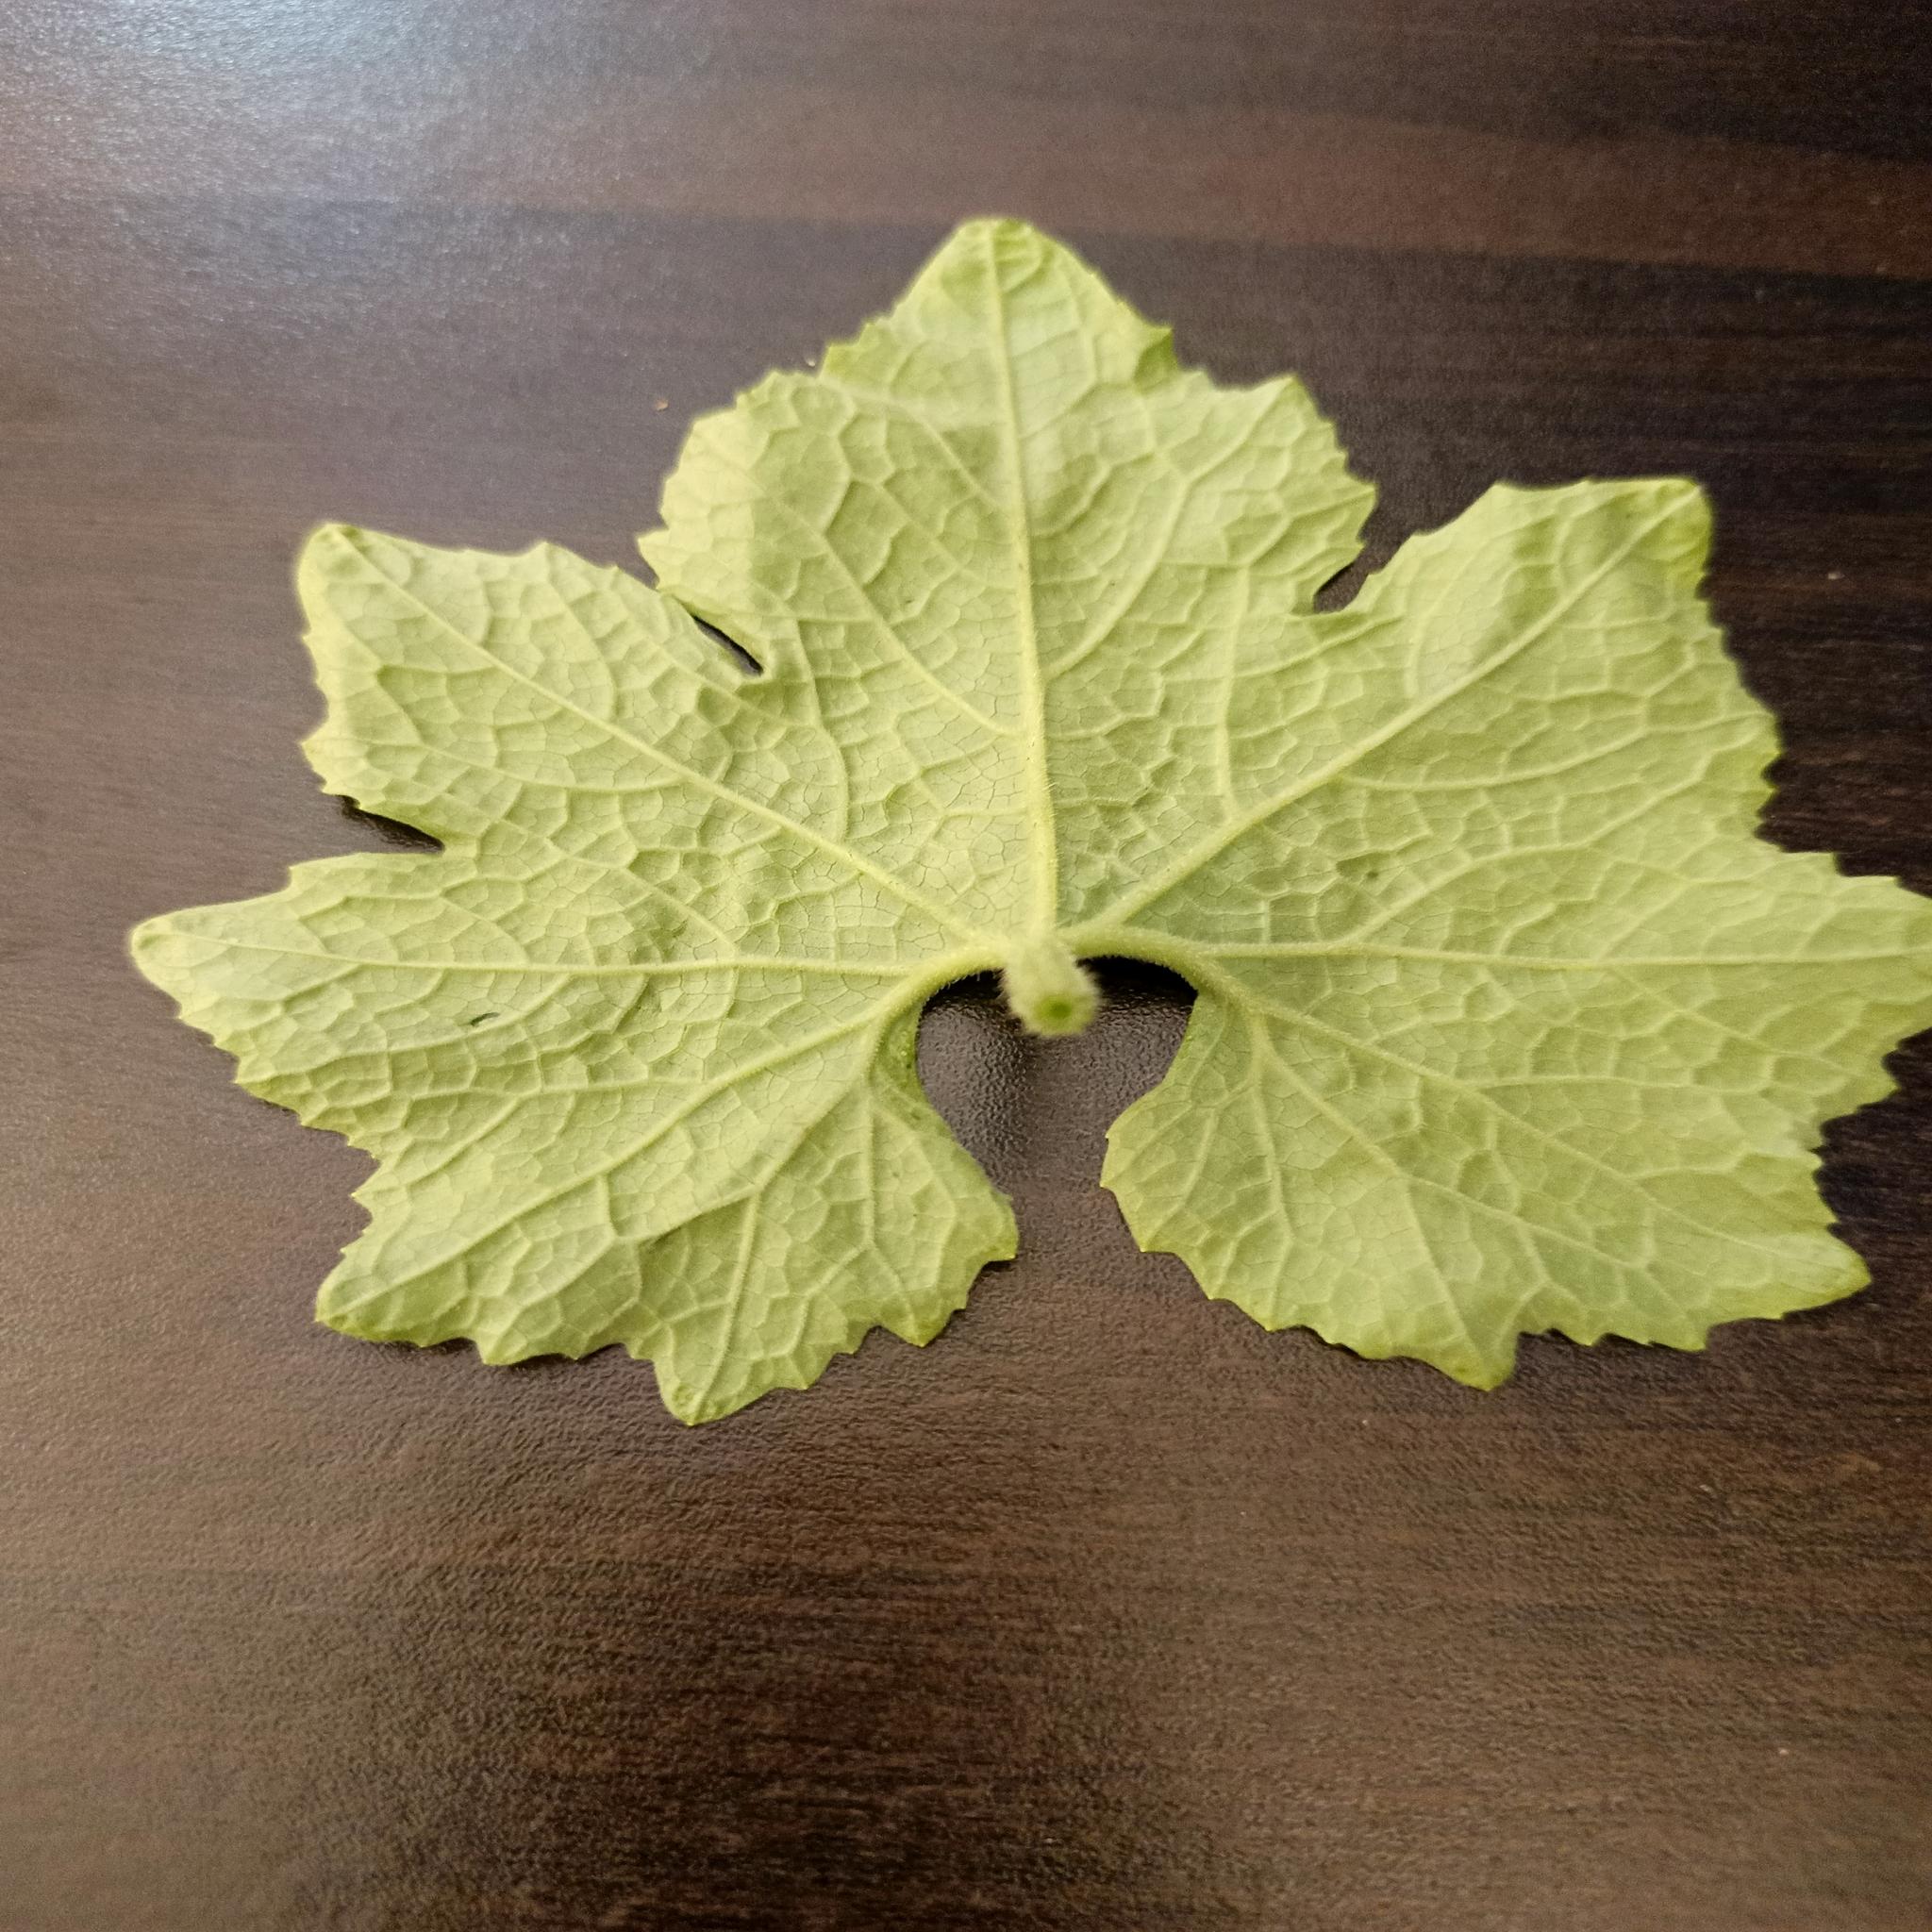
Label: Healthy